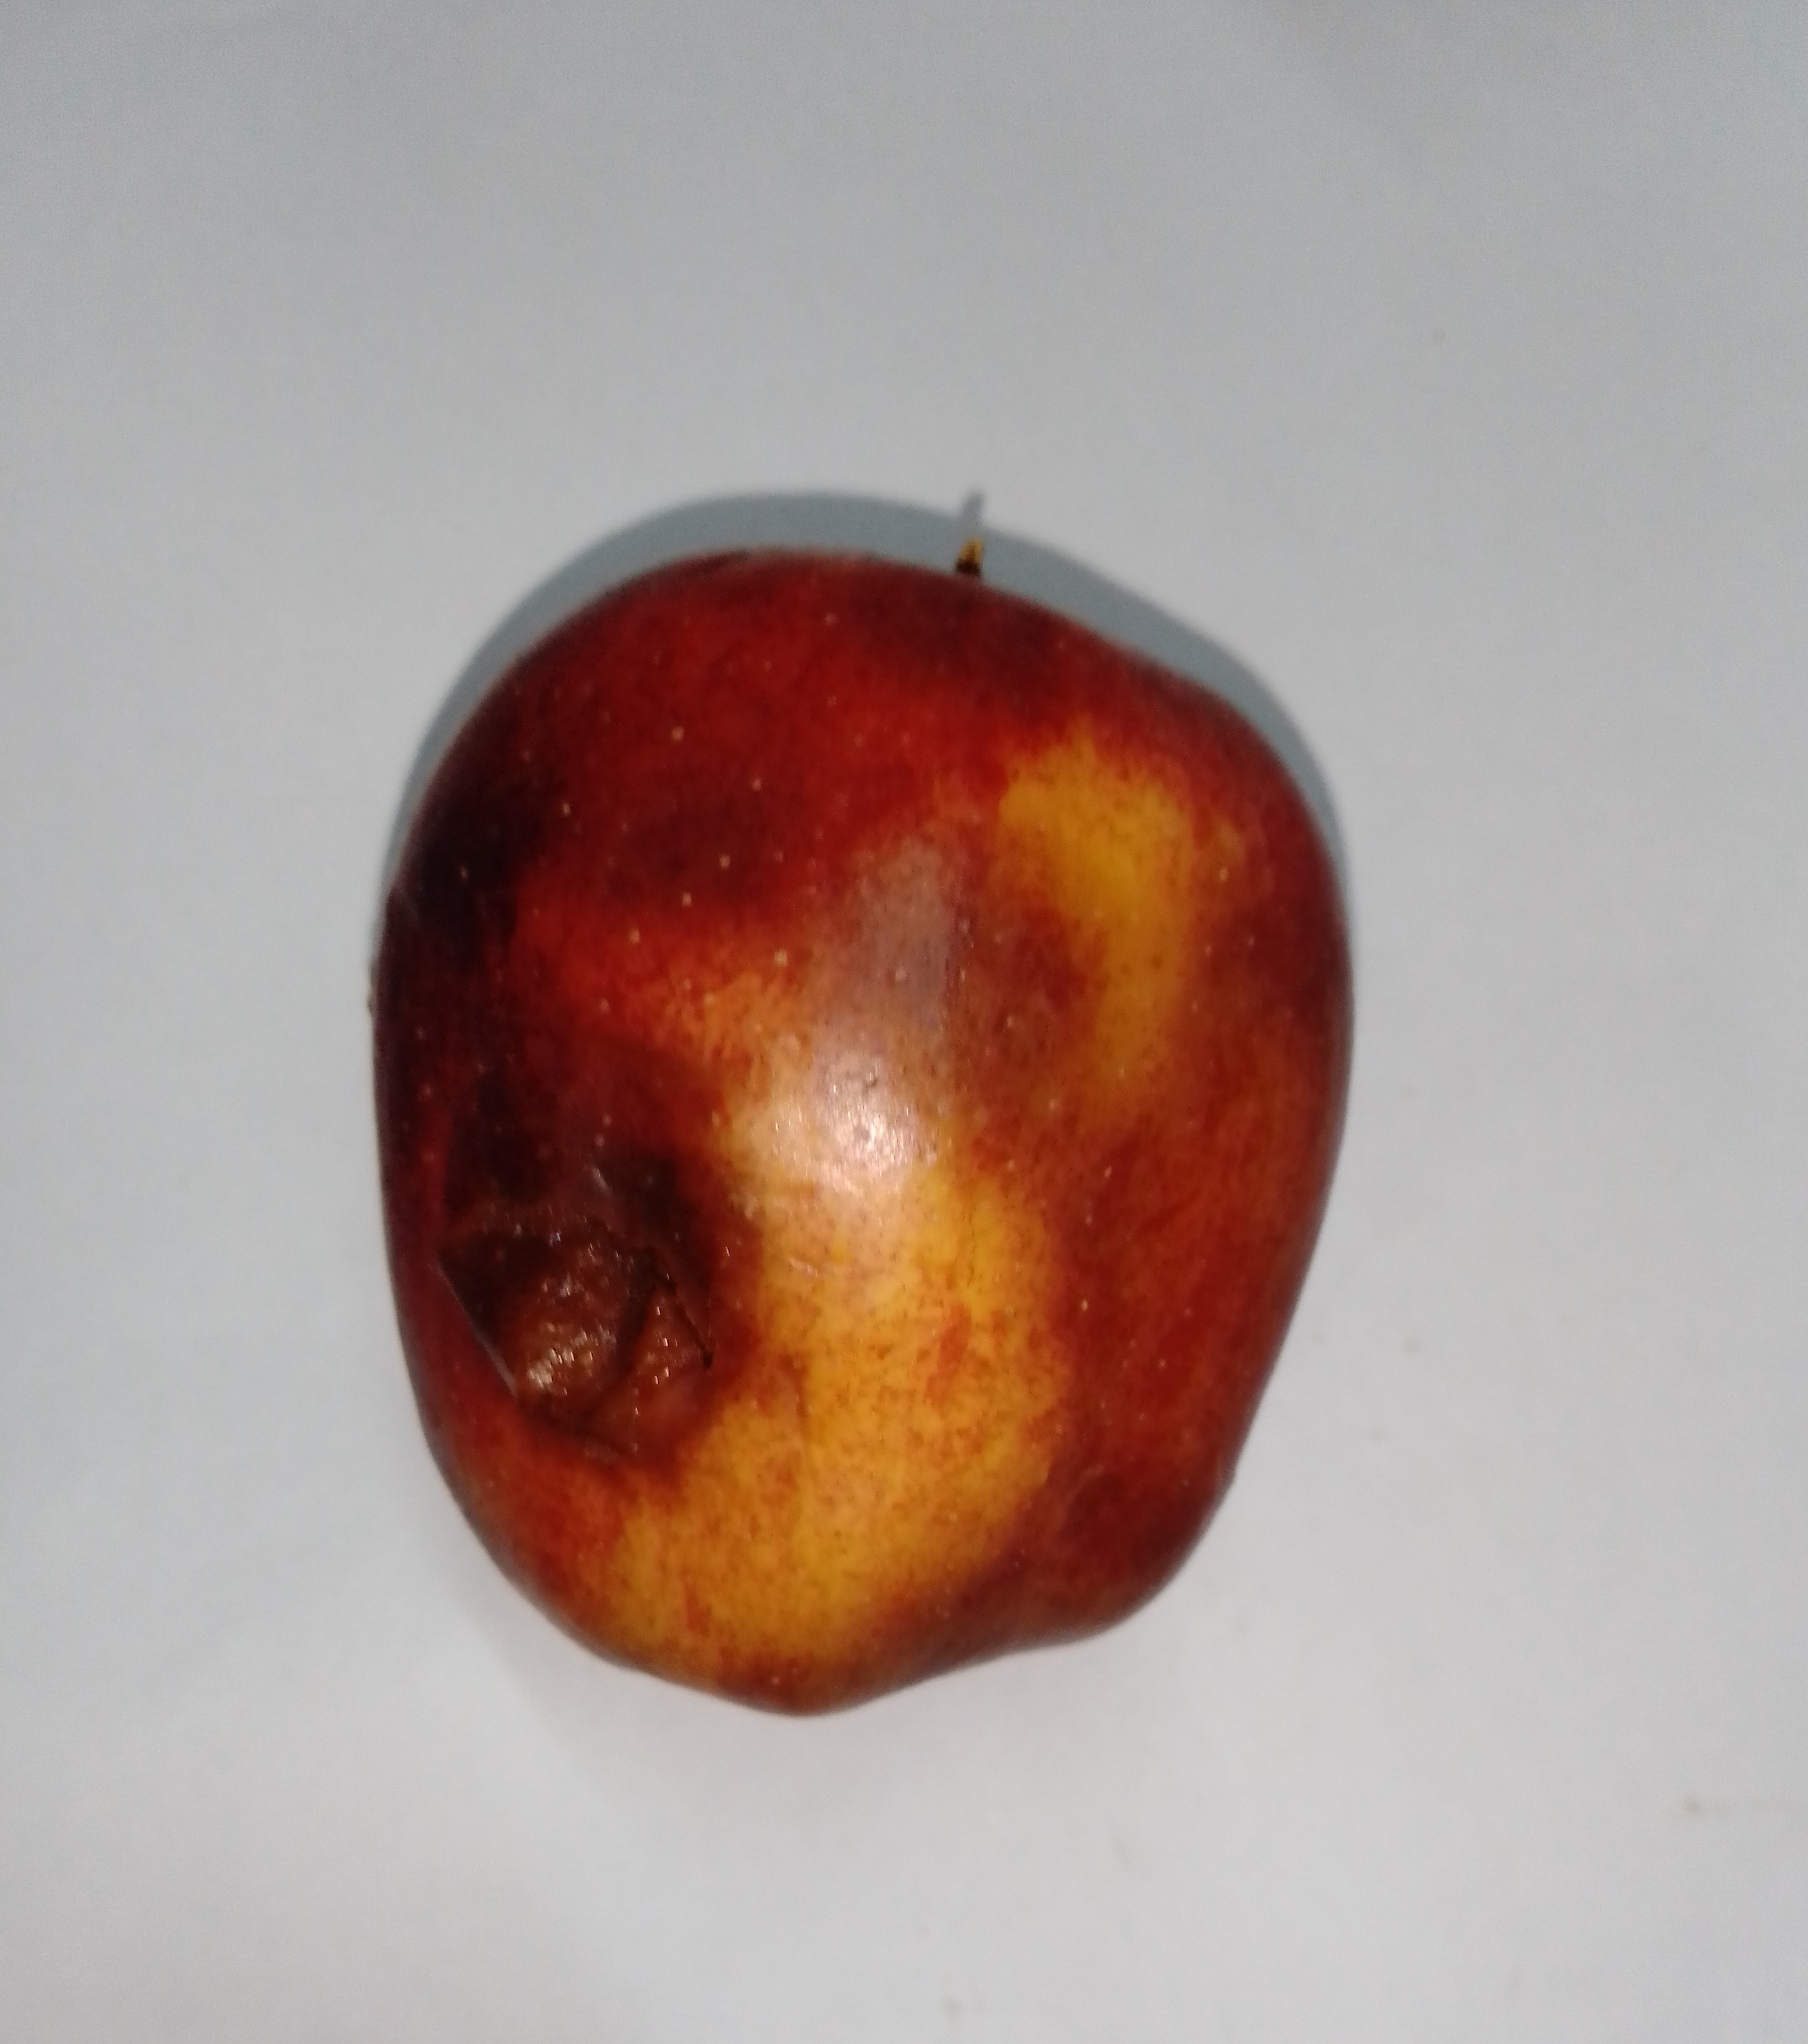
Fruit: apple
Condition: rotten